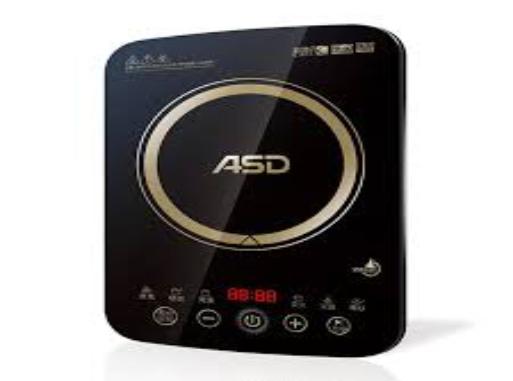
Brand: asd
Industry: Necessities